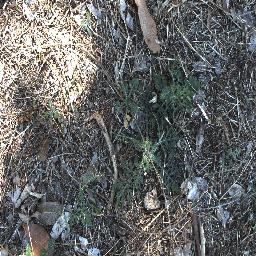
Label: parthenium